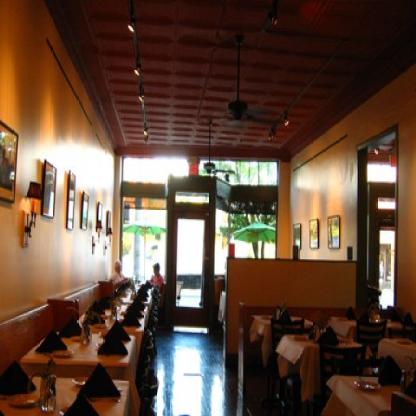
Scene: Indoor